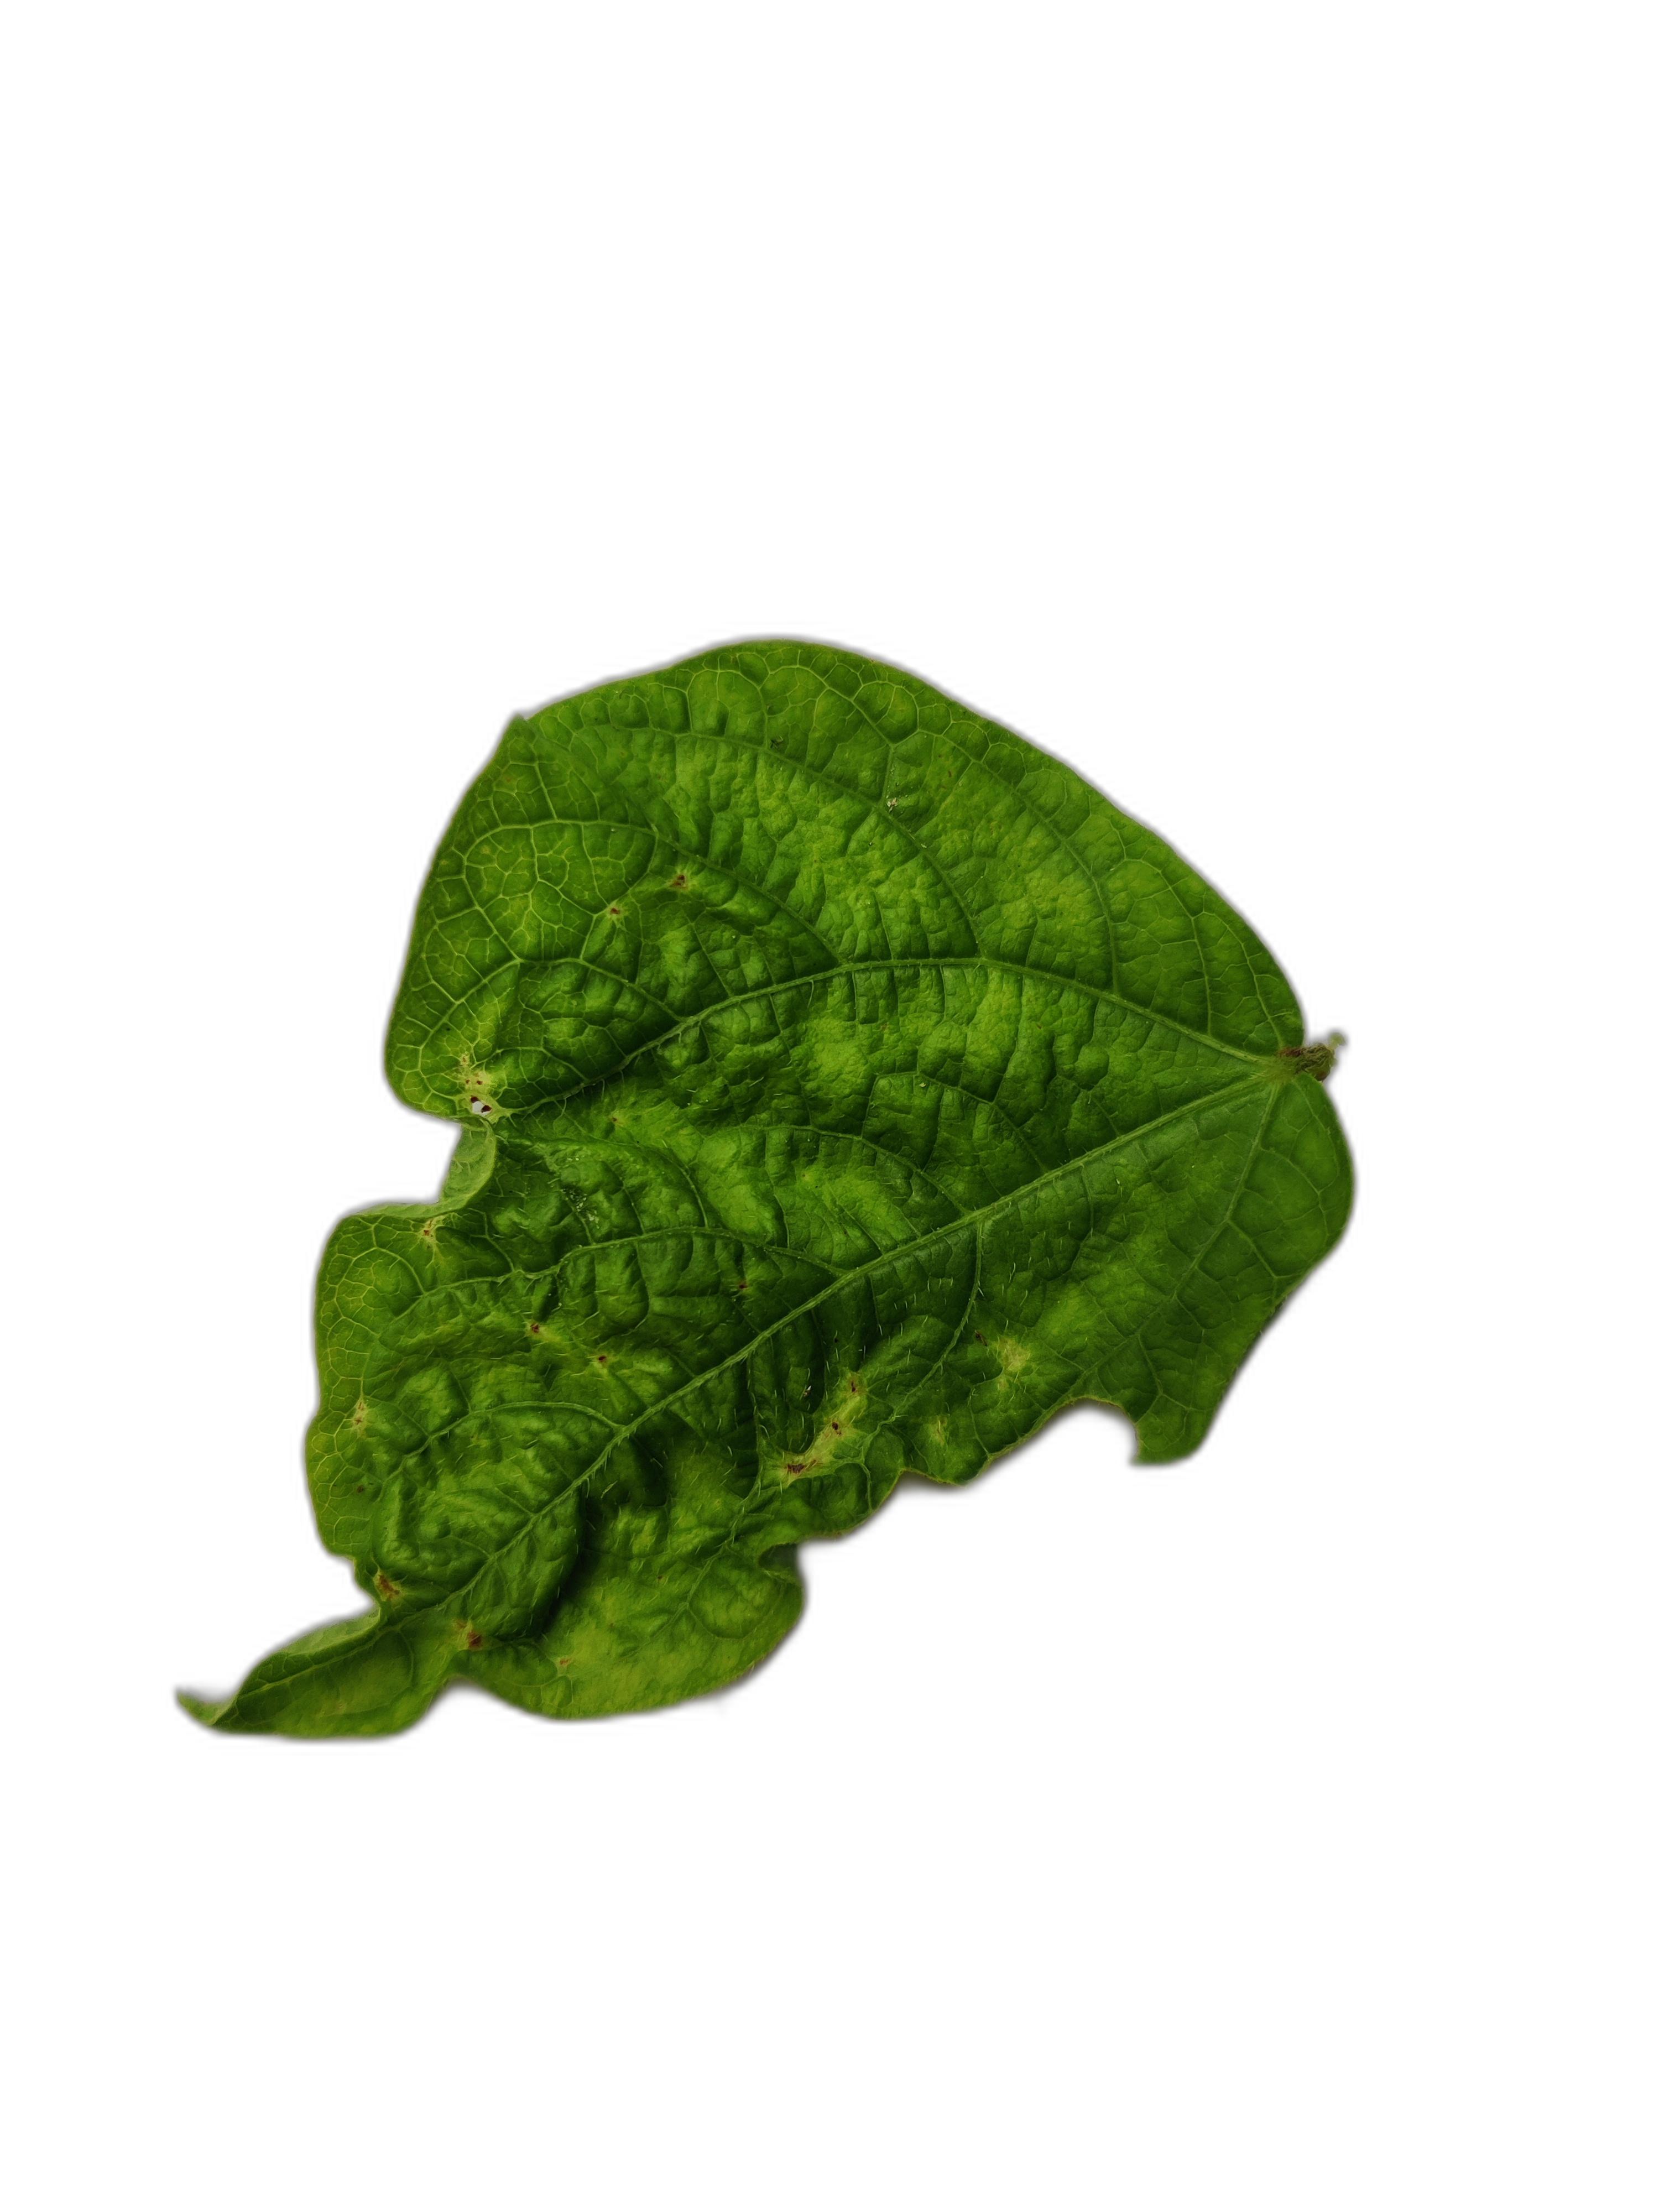
Label: Leaf Crinkle